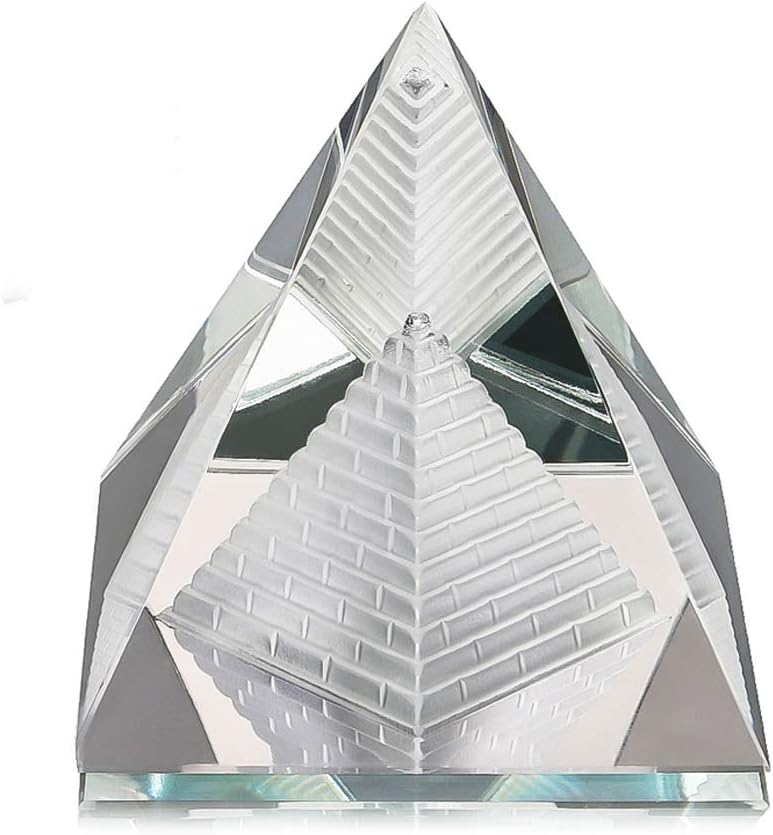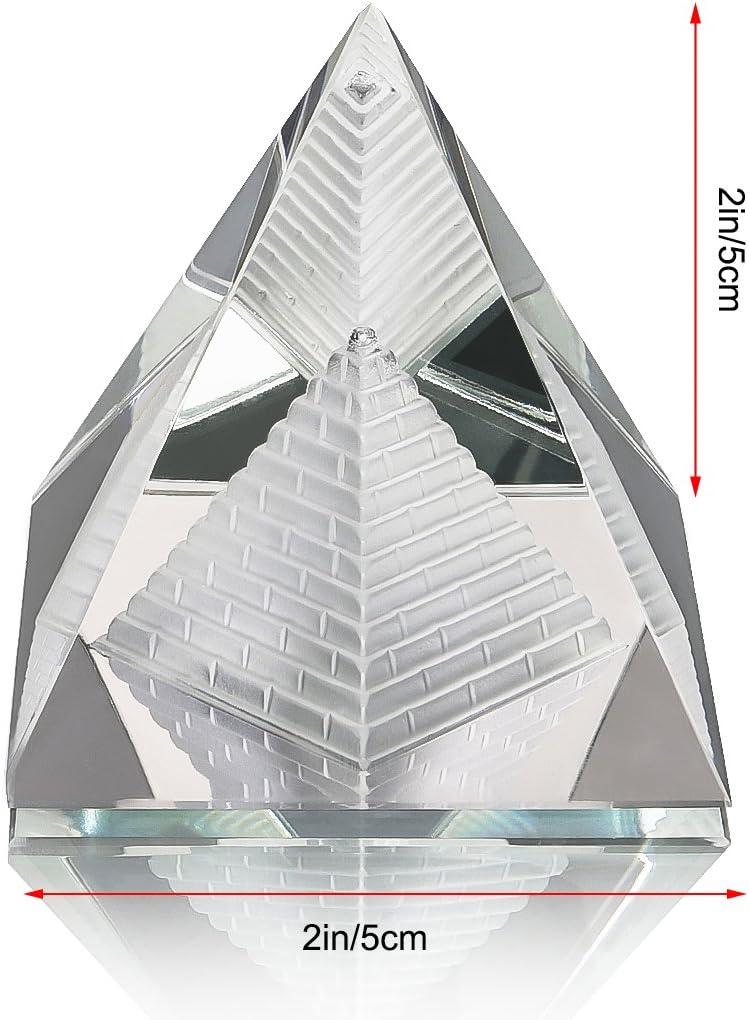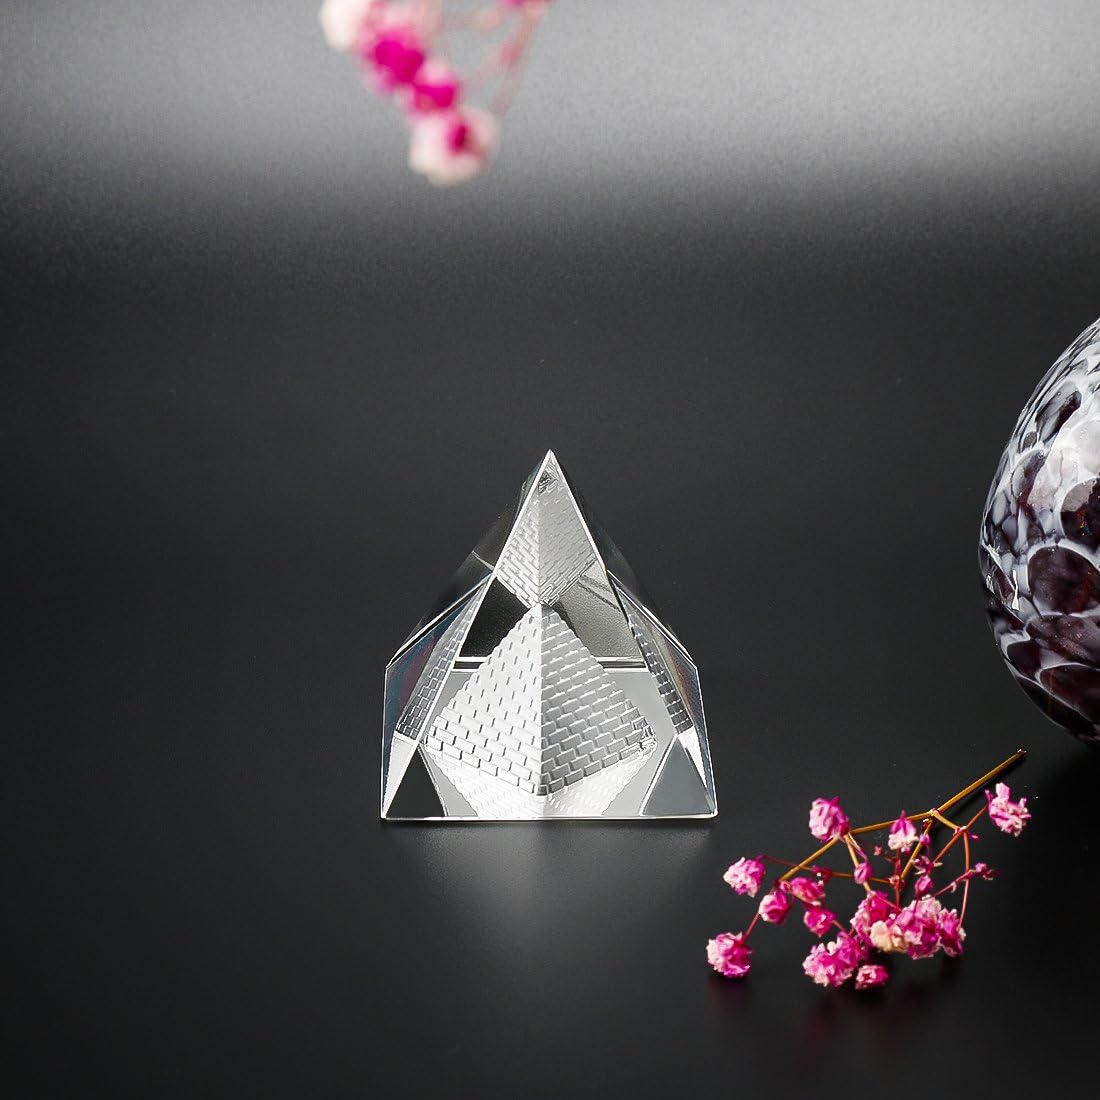
H&D Clear Crystal Pyramid Paperweight with Gift Box 2”H
Category: Amazon Home
Made of H&D Brand with good after-service. It wonderful and unique idea for an engagement, a proposal, wedding gift, wedding cake topper, wedding decoration, graduation gift, Mothers Day, Christmas Day,Valentine's Day, anAnniversary, a Wedding Accessory, a birthday gift, housewarming gift or just for the difficult to shop for person in your life. Or just for you, just because! Package includes 1x ornament with gift box,1x cleaning cloths,1x H&D logo
Features: Size: 2*2*2IN(5*5*5CM),N.W.75G | Made of Optically K9 Crystal, not plastic or acrylic | Best Value for Collection and Gift, super sparkly | Glass pyramid with positive energy can be used as Home decorations, office ornaments for desks ,great holiday chritmas gift | Wonderful to bring energy into a room or to meditate with to enhance the meditation. The crystal is so clear it's a awesome piece to own